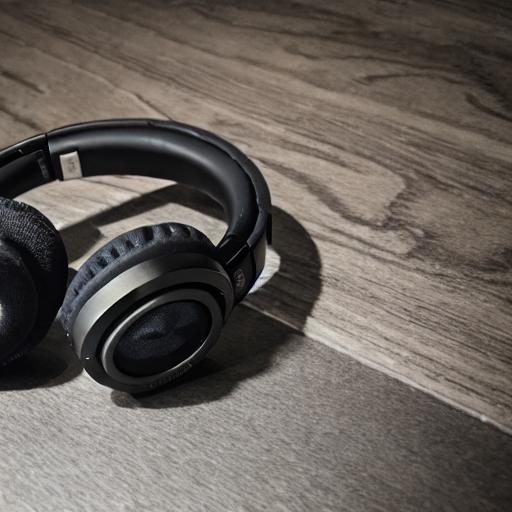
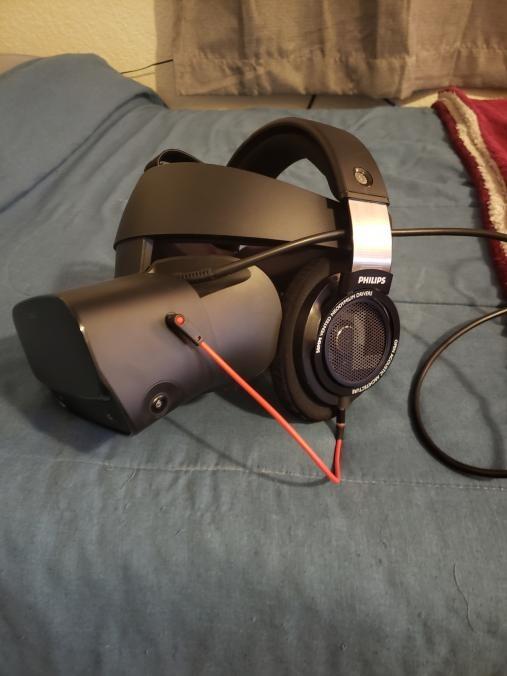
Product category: headphones
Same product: no